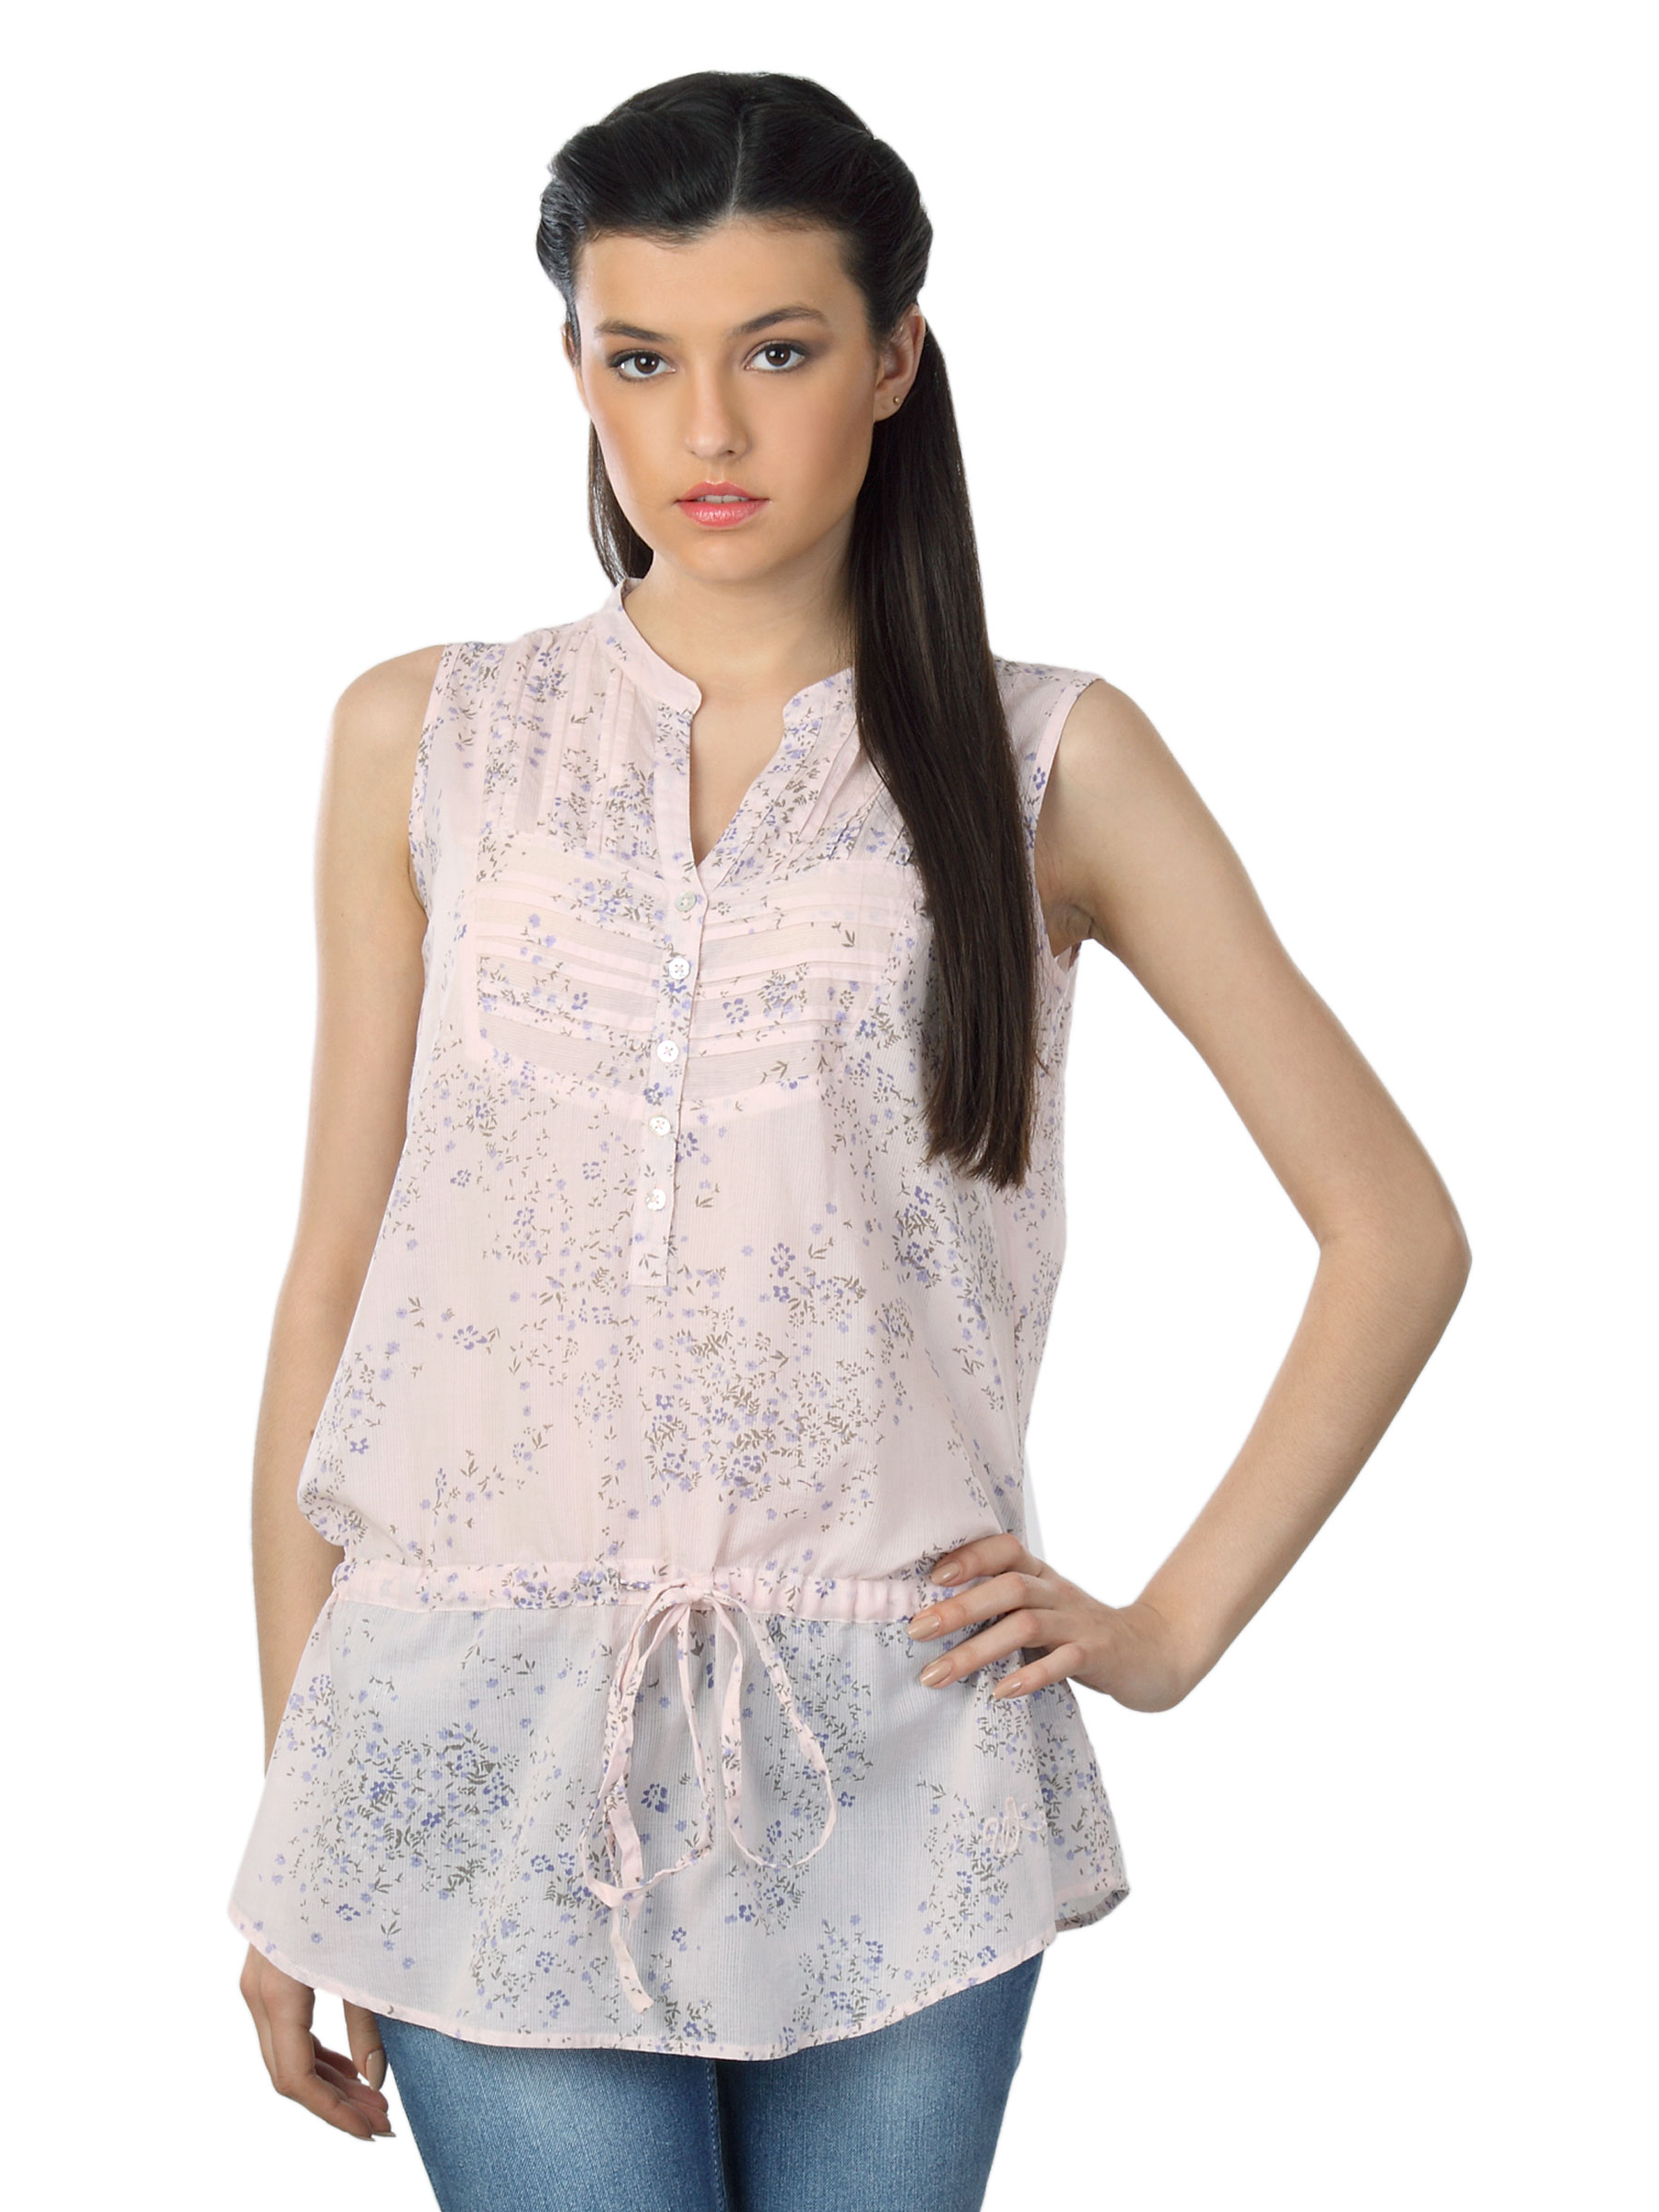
Wrangler Women Blossom Pink Top
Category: Apparel / Topwear / Tops
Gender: Women
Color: Pink
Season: Summer 2012
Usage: Casual